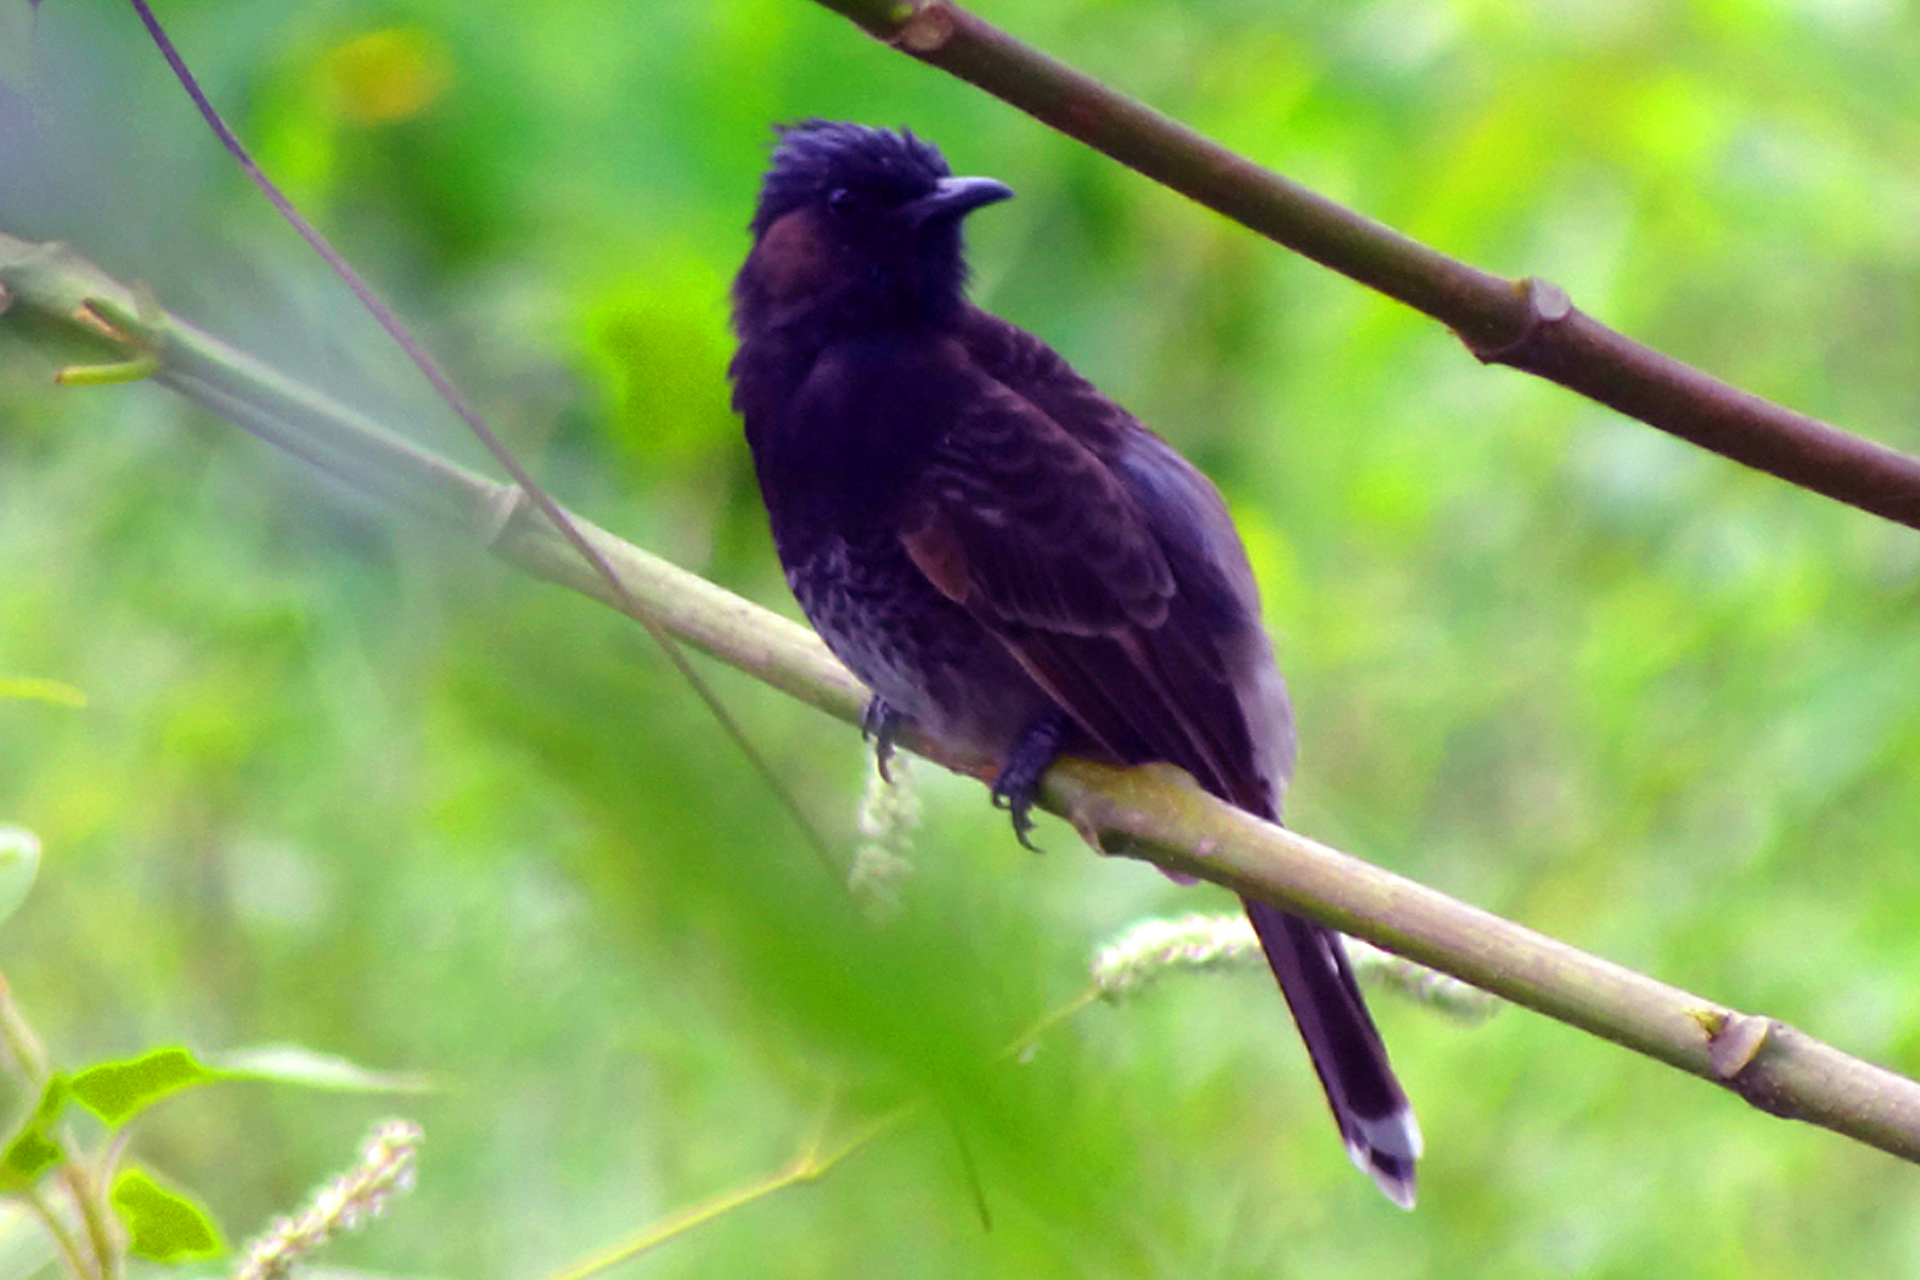
bird, vertebrate, beak, blackbird, cuculiformes, organism, feather, cuckoo, wildlife, branch, perching bird, twig, new caledonian crow